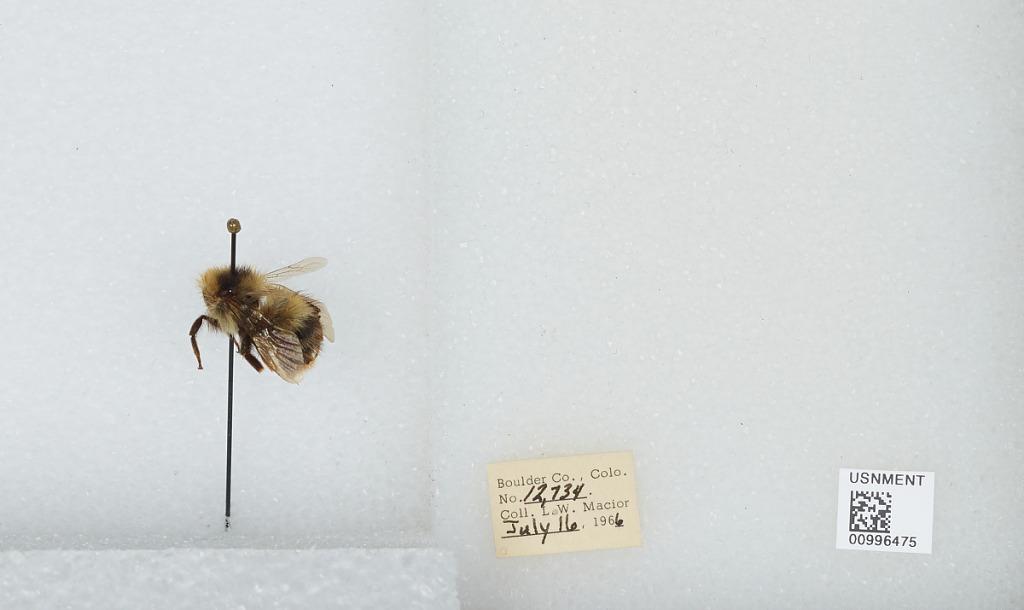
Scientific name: Bombus (Alpinobombus) balteatus Dahlbom
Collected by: L. Macior
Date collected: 1966-7-16
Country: United States
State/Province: Colorado
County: Boulder
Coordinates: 40.0275, -105.252